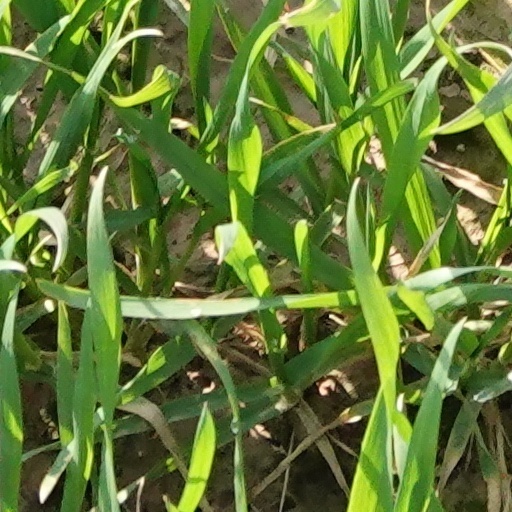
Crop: wheat